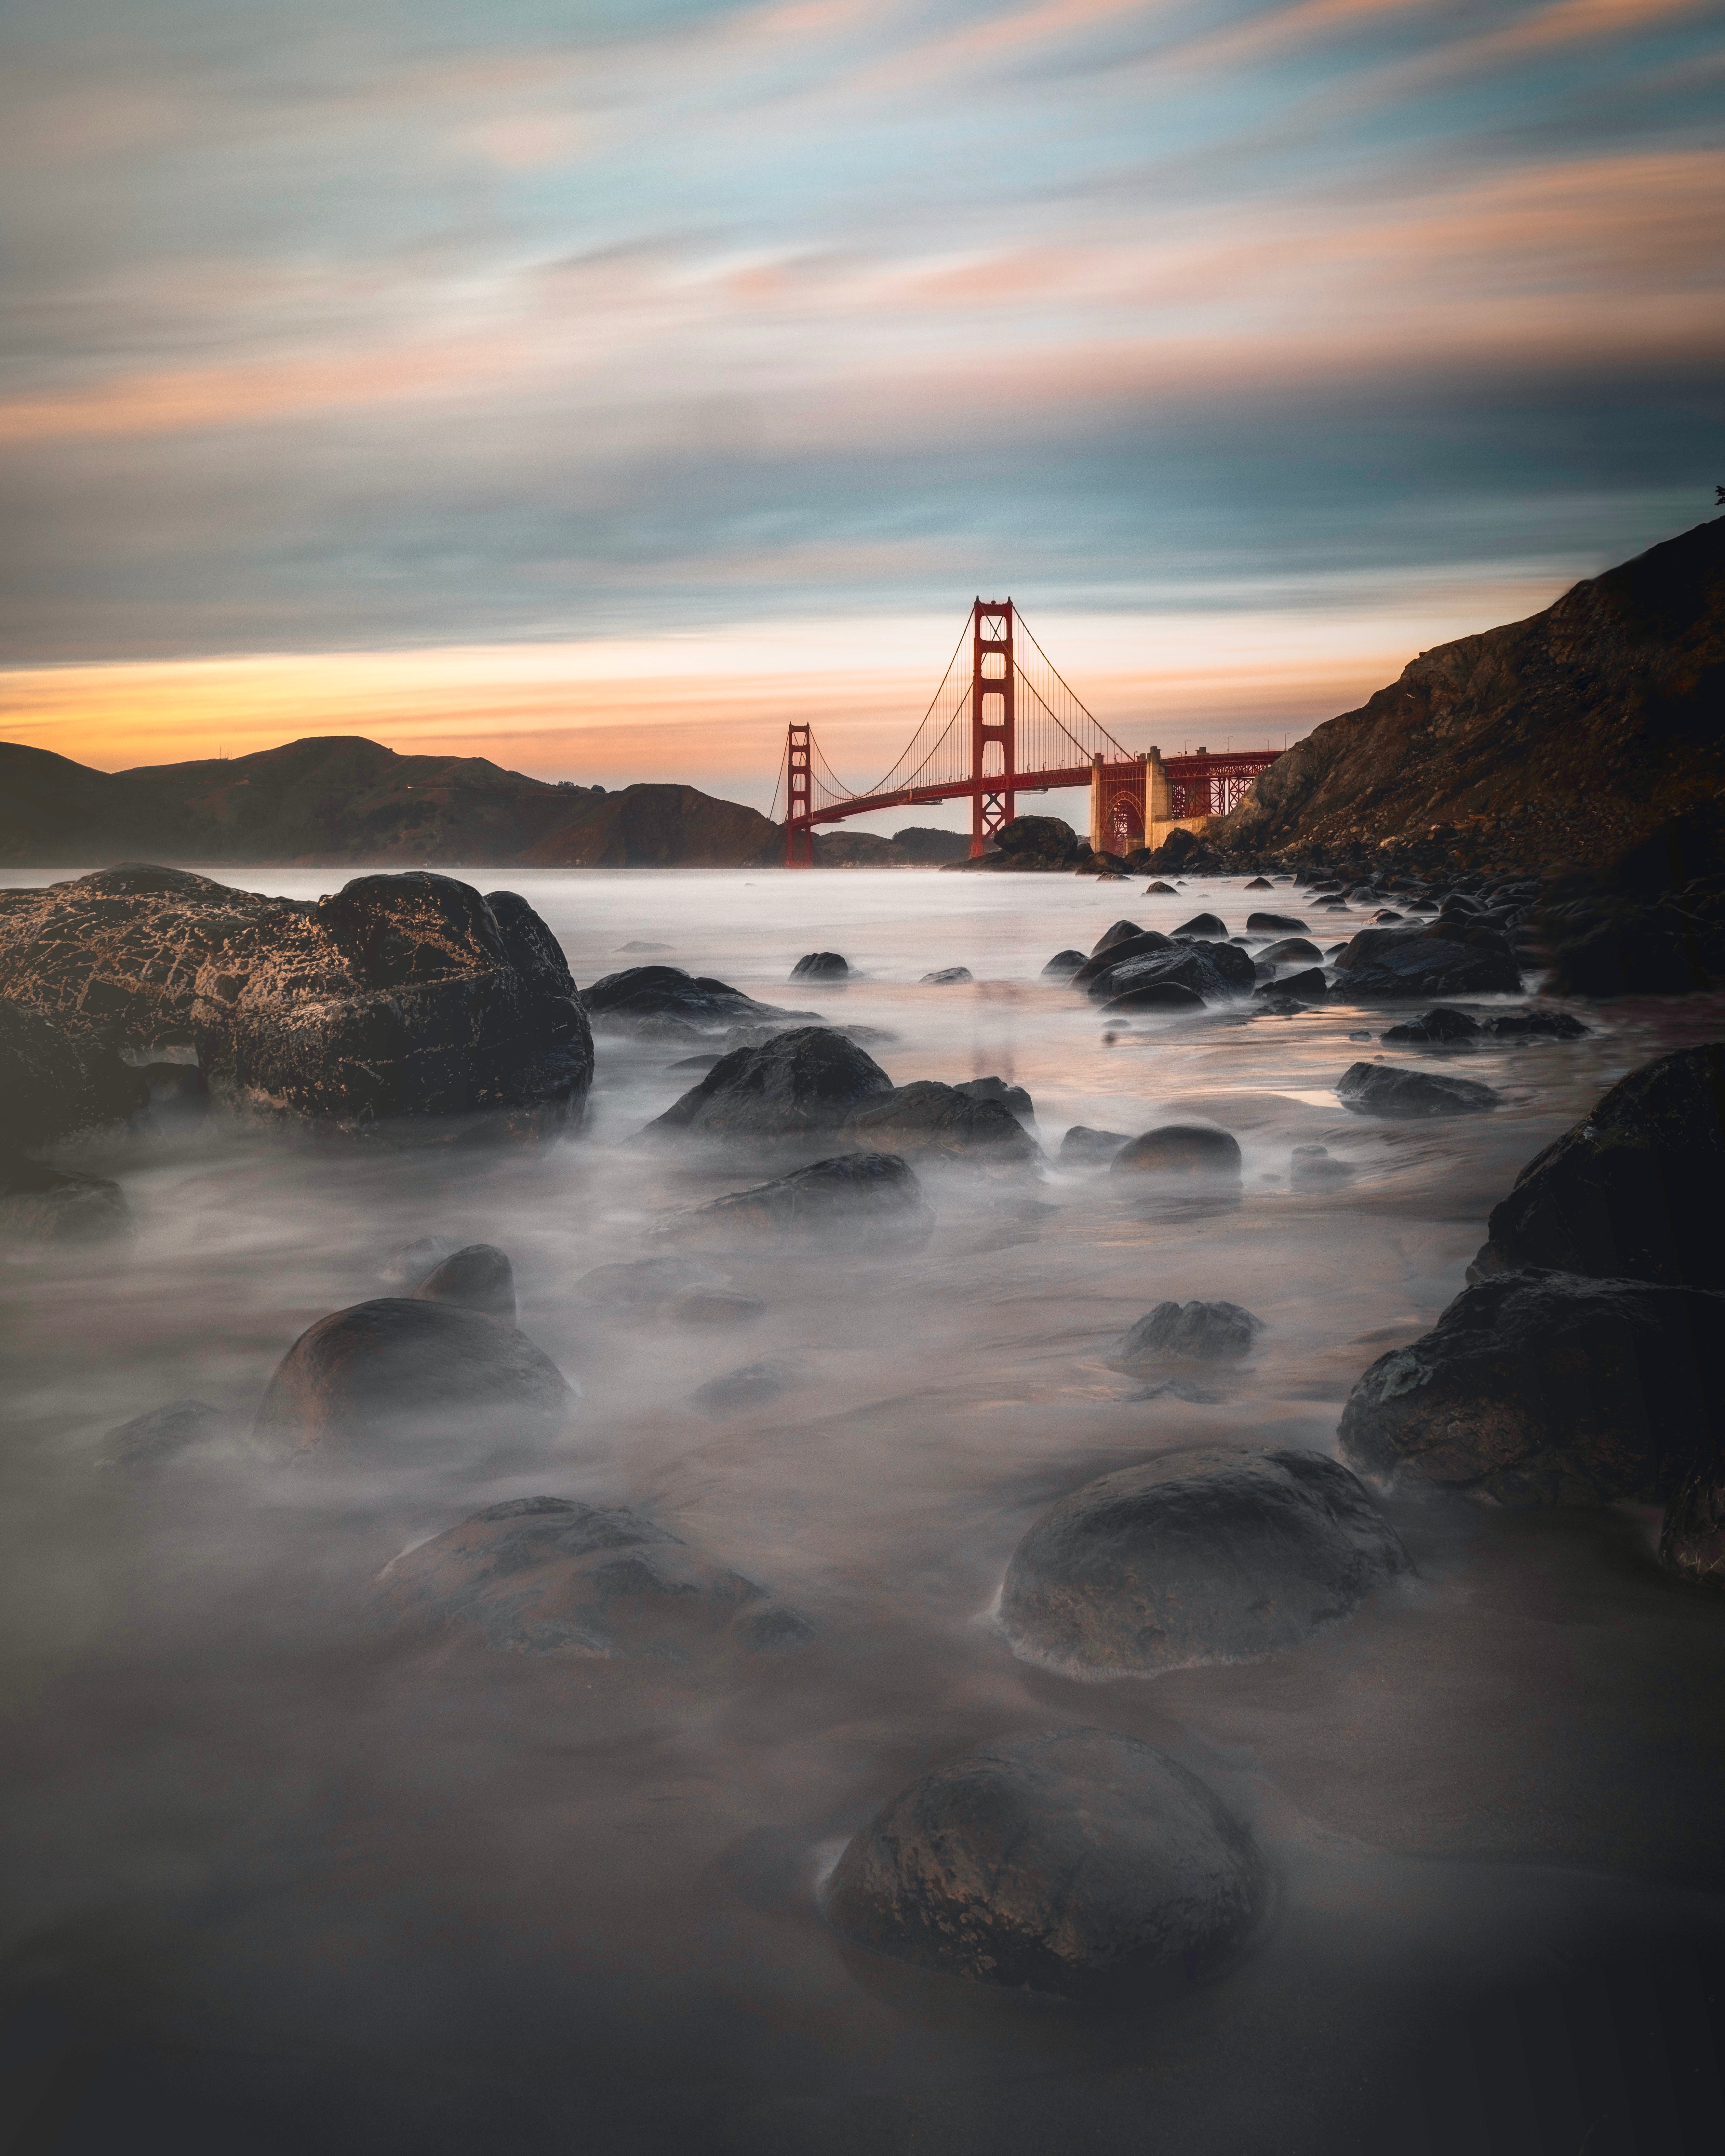
sky, water, sea, atmospheric phenomenon, coast, headland, ocean, shore, morning, cloud, wave, horizon, evening, sunset, dusk, reflection, lighthouse, sunrise, rock, tower, dawn, calm, coastal and oceanic landforms, bay, landscape, wind wave, tide, inlet, house, beach, promontory, hill